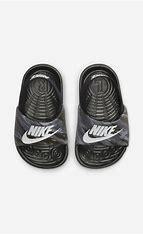
Brand: Nike
Model: Kawa